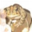
Label: frog